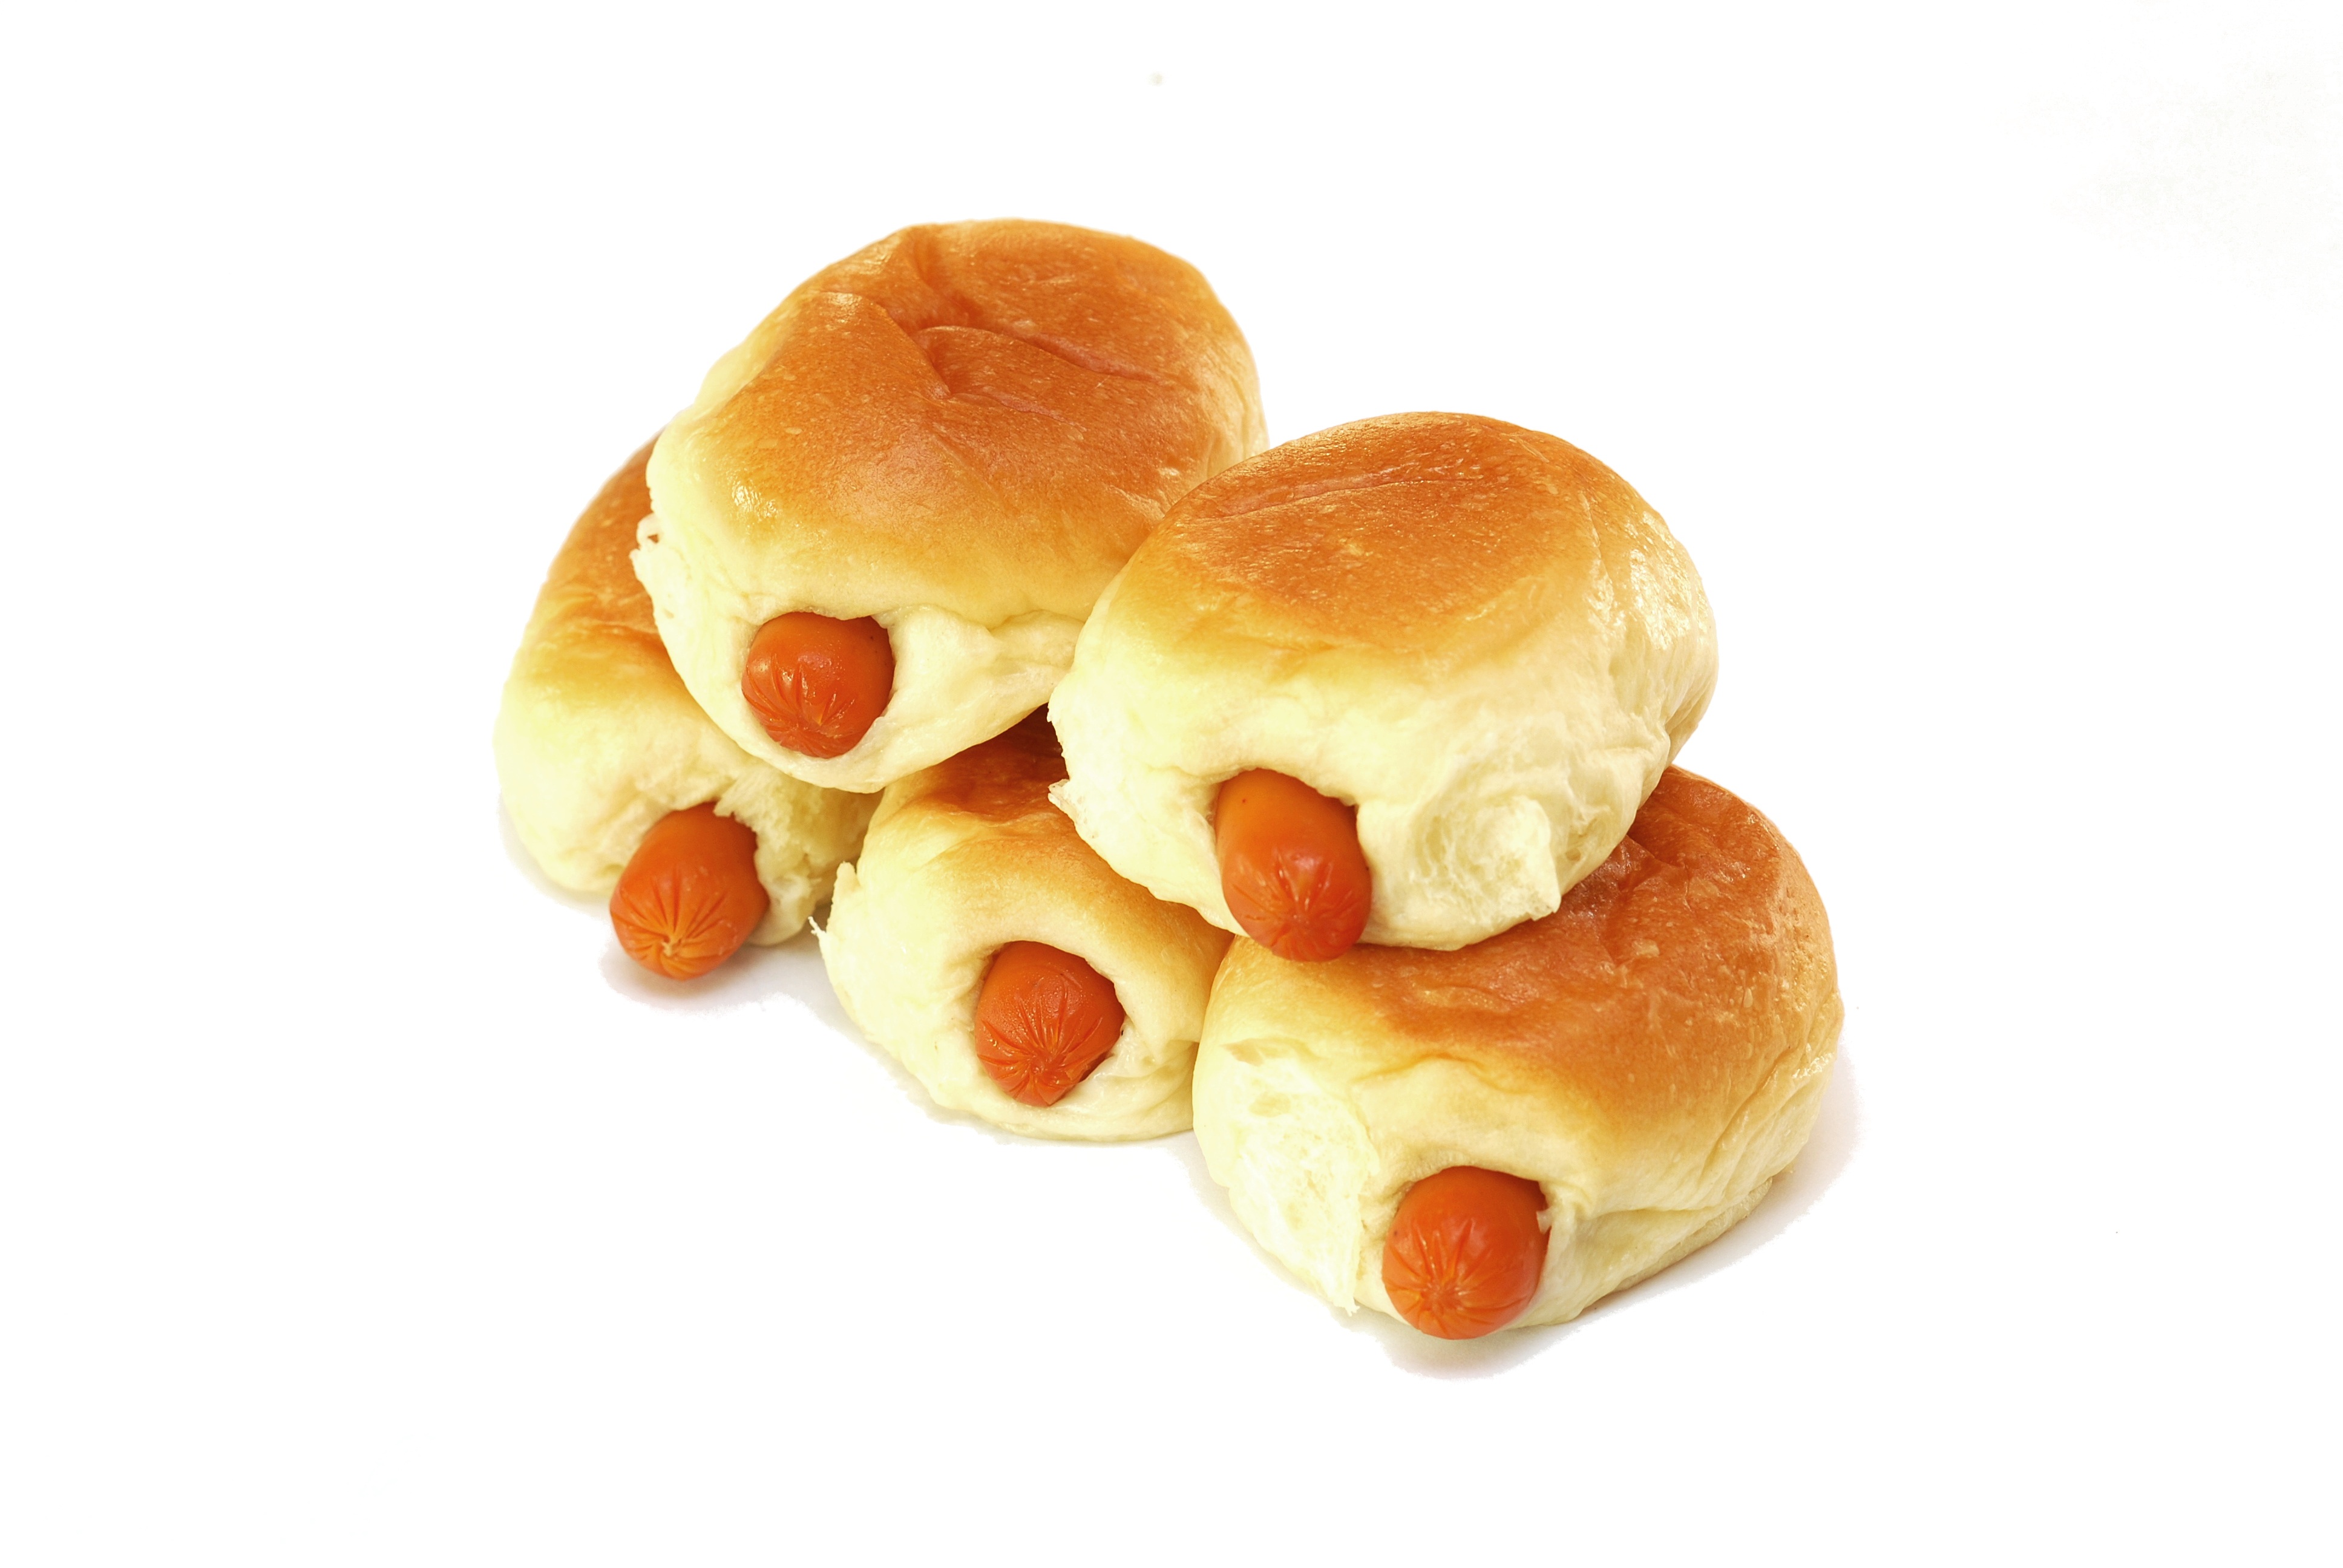
dish, meal, food, breakfast, fast food, cuisine, bread, bakery, sausage, sweets, hotdog, ciabatta, baked goods, buns, anpan, bread roll